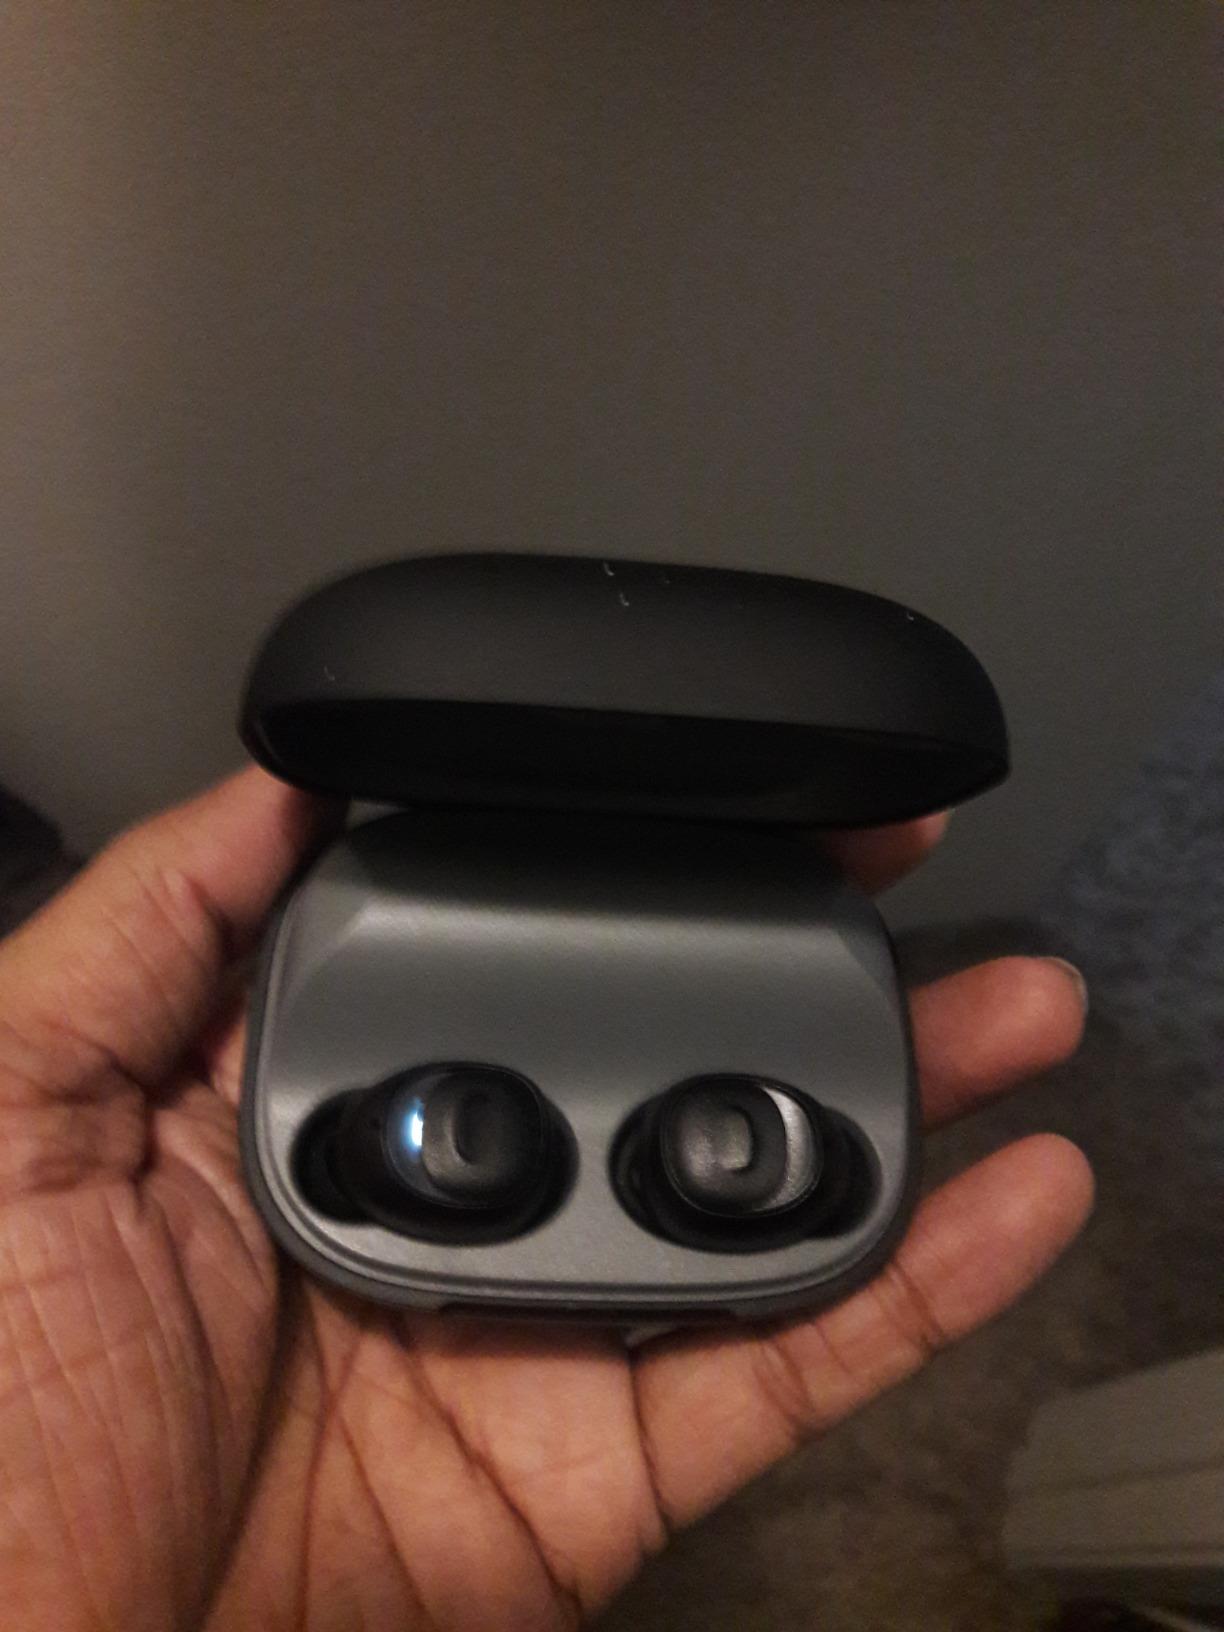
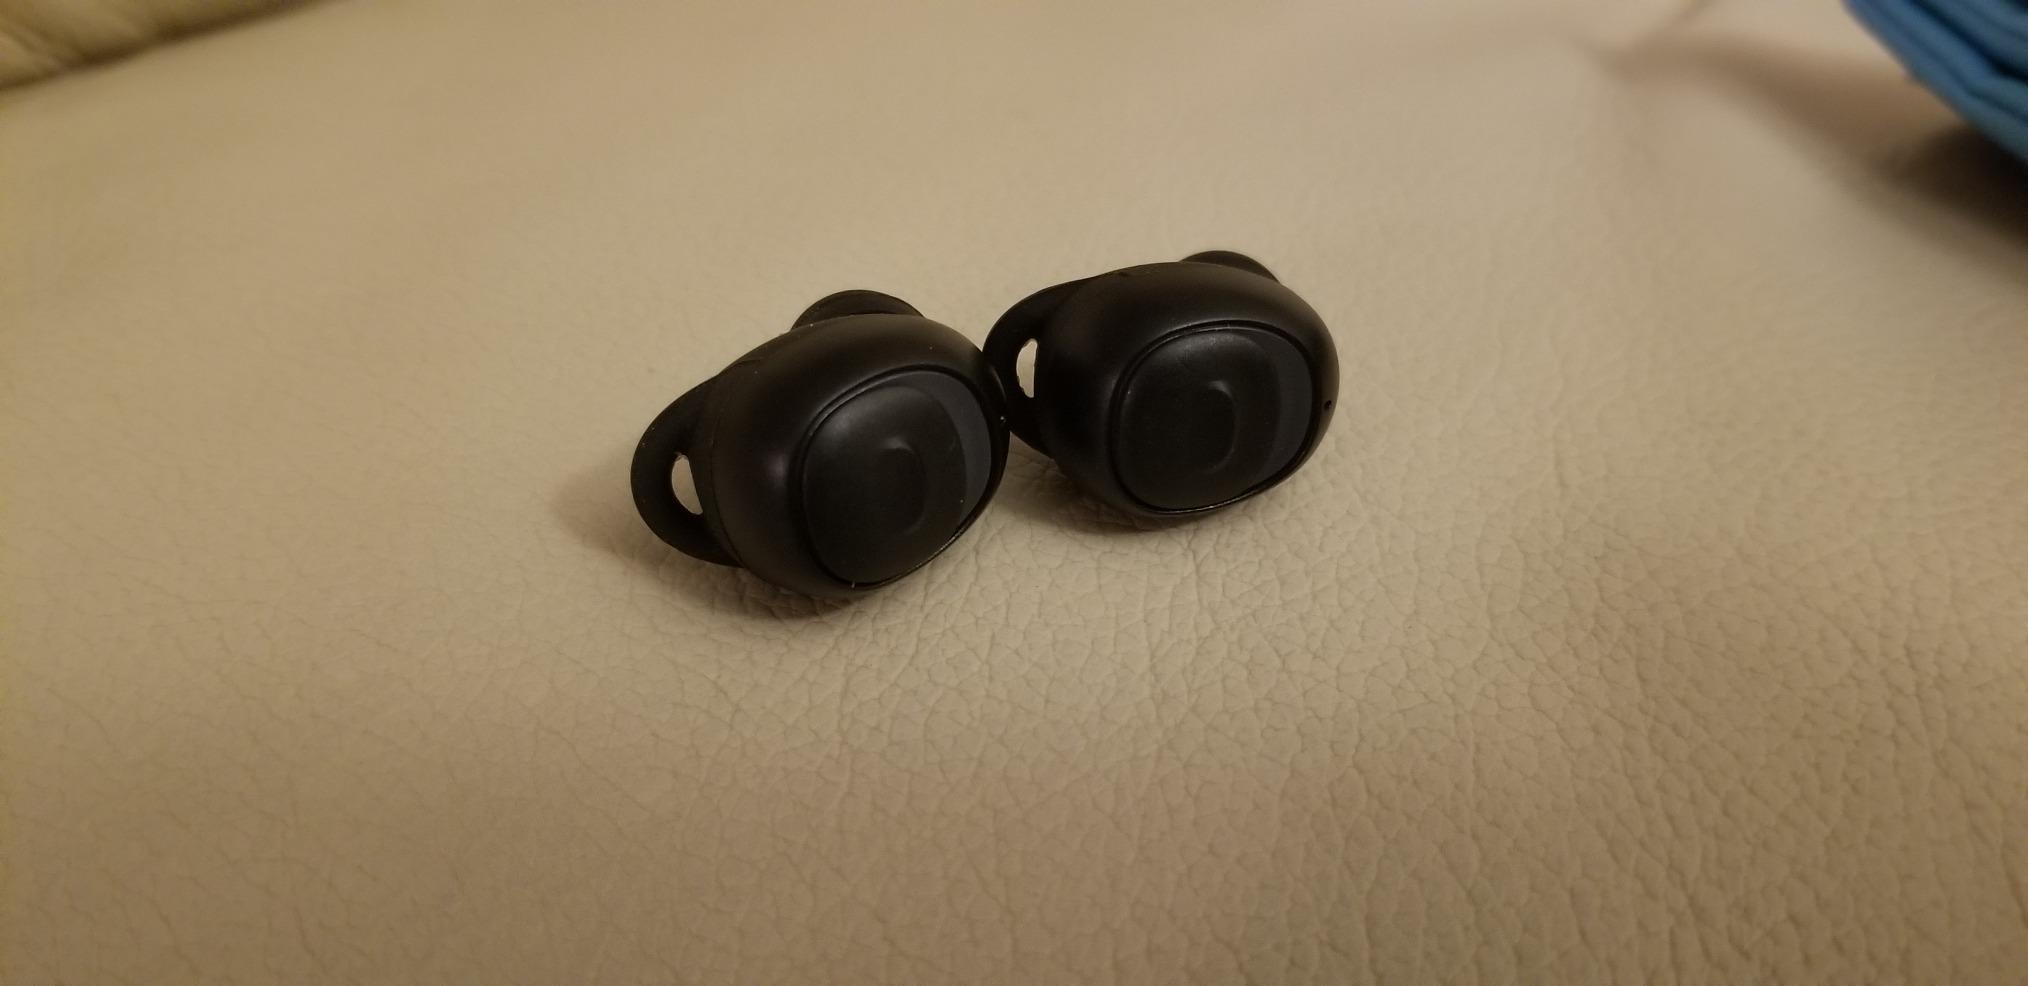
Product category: earbuds
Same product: yes